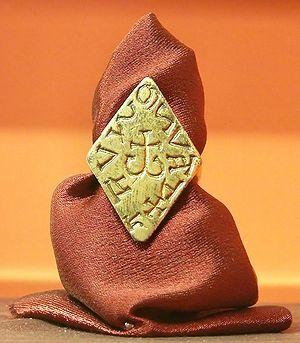
Chevalière du duc Świętopełk II de Poméranie. Polski: Centralne Muzeum Morskie w Gdańsku. Kopia sygnetu pieczętnego z kotwicą używanego przez księcia Pomorza Gdańskiego Świętopełka w latach 1217-1266. Na otoku napis: Anulus Svant (Epolocus). Oryginał w zbiorach Muzeum Narodowego w Krakowie.